Nephthys

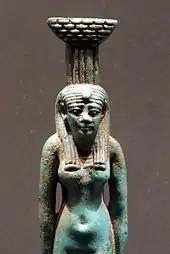

At the time of the Fifth Dynasty Pyramid Texts, Nephthys appears as a goddess of the Heliopolitan Ennead. She is the sister of Isis and companion of the war-like deity, Set. As sister of Isis and especially Osiris, Nephthys is a protective goddess who symbolizes the death experience, just as Isis represented the birth experience. Nephthys was known in some ancient Egyptian temple theologies and cosmologies as the "Helpful Goddess" or the "Excellent Goddess". These late ancient Egyptian temple texts describe a goddess who represented divine assistance and protective guardianship.